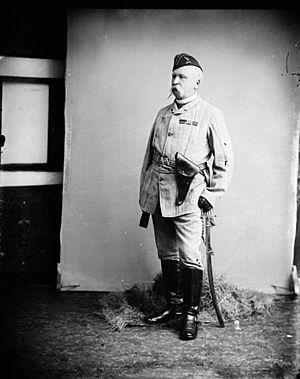
Sir Frederick Dobson Middleton était un général britannique qui servit dans tout l'empire, et en particulier durant la Rébellion du Nord-Ouest en 1885.